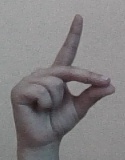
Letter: ta